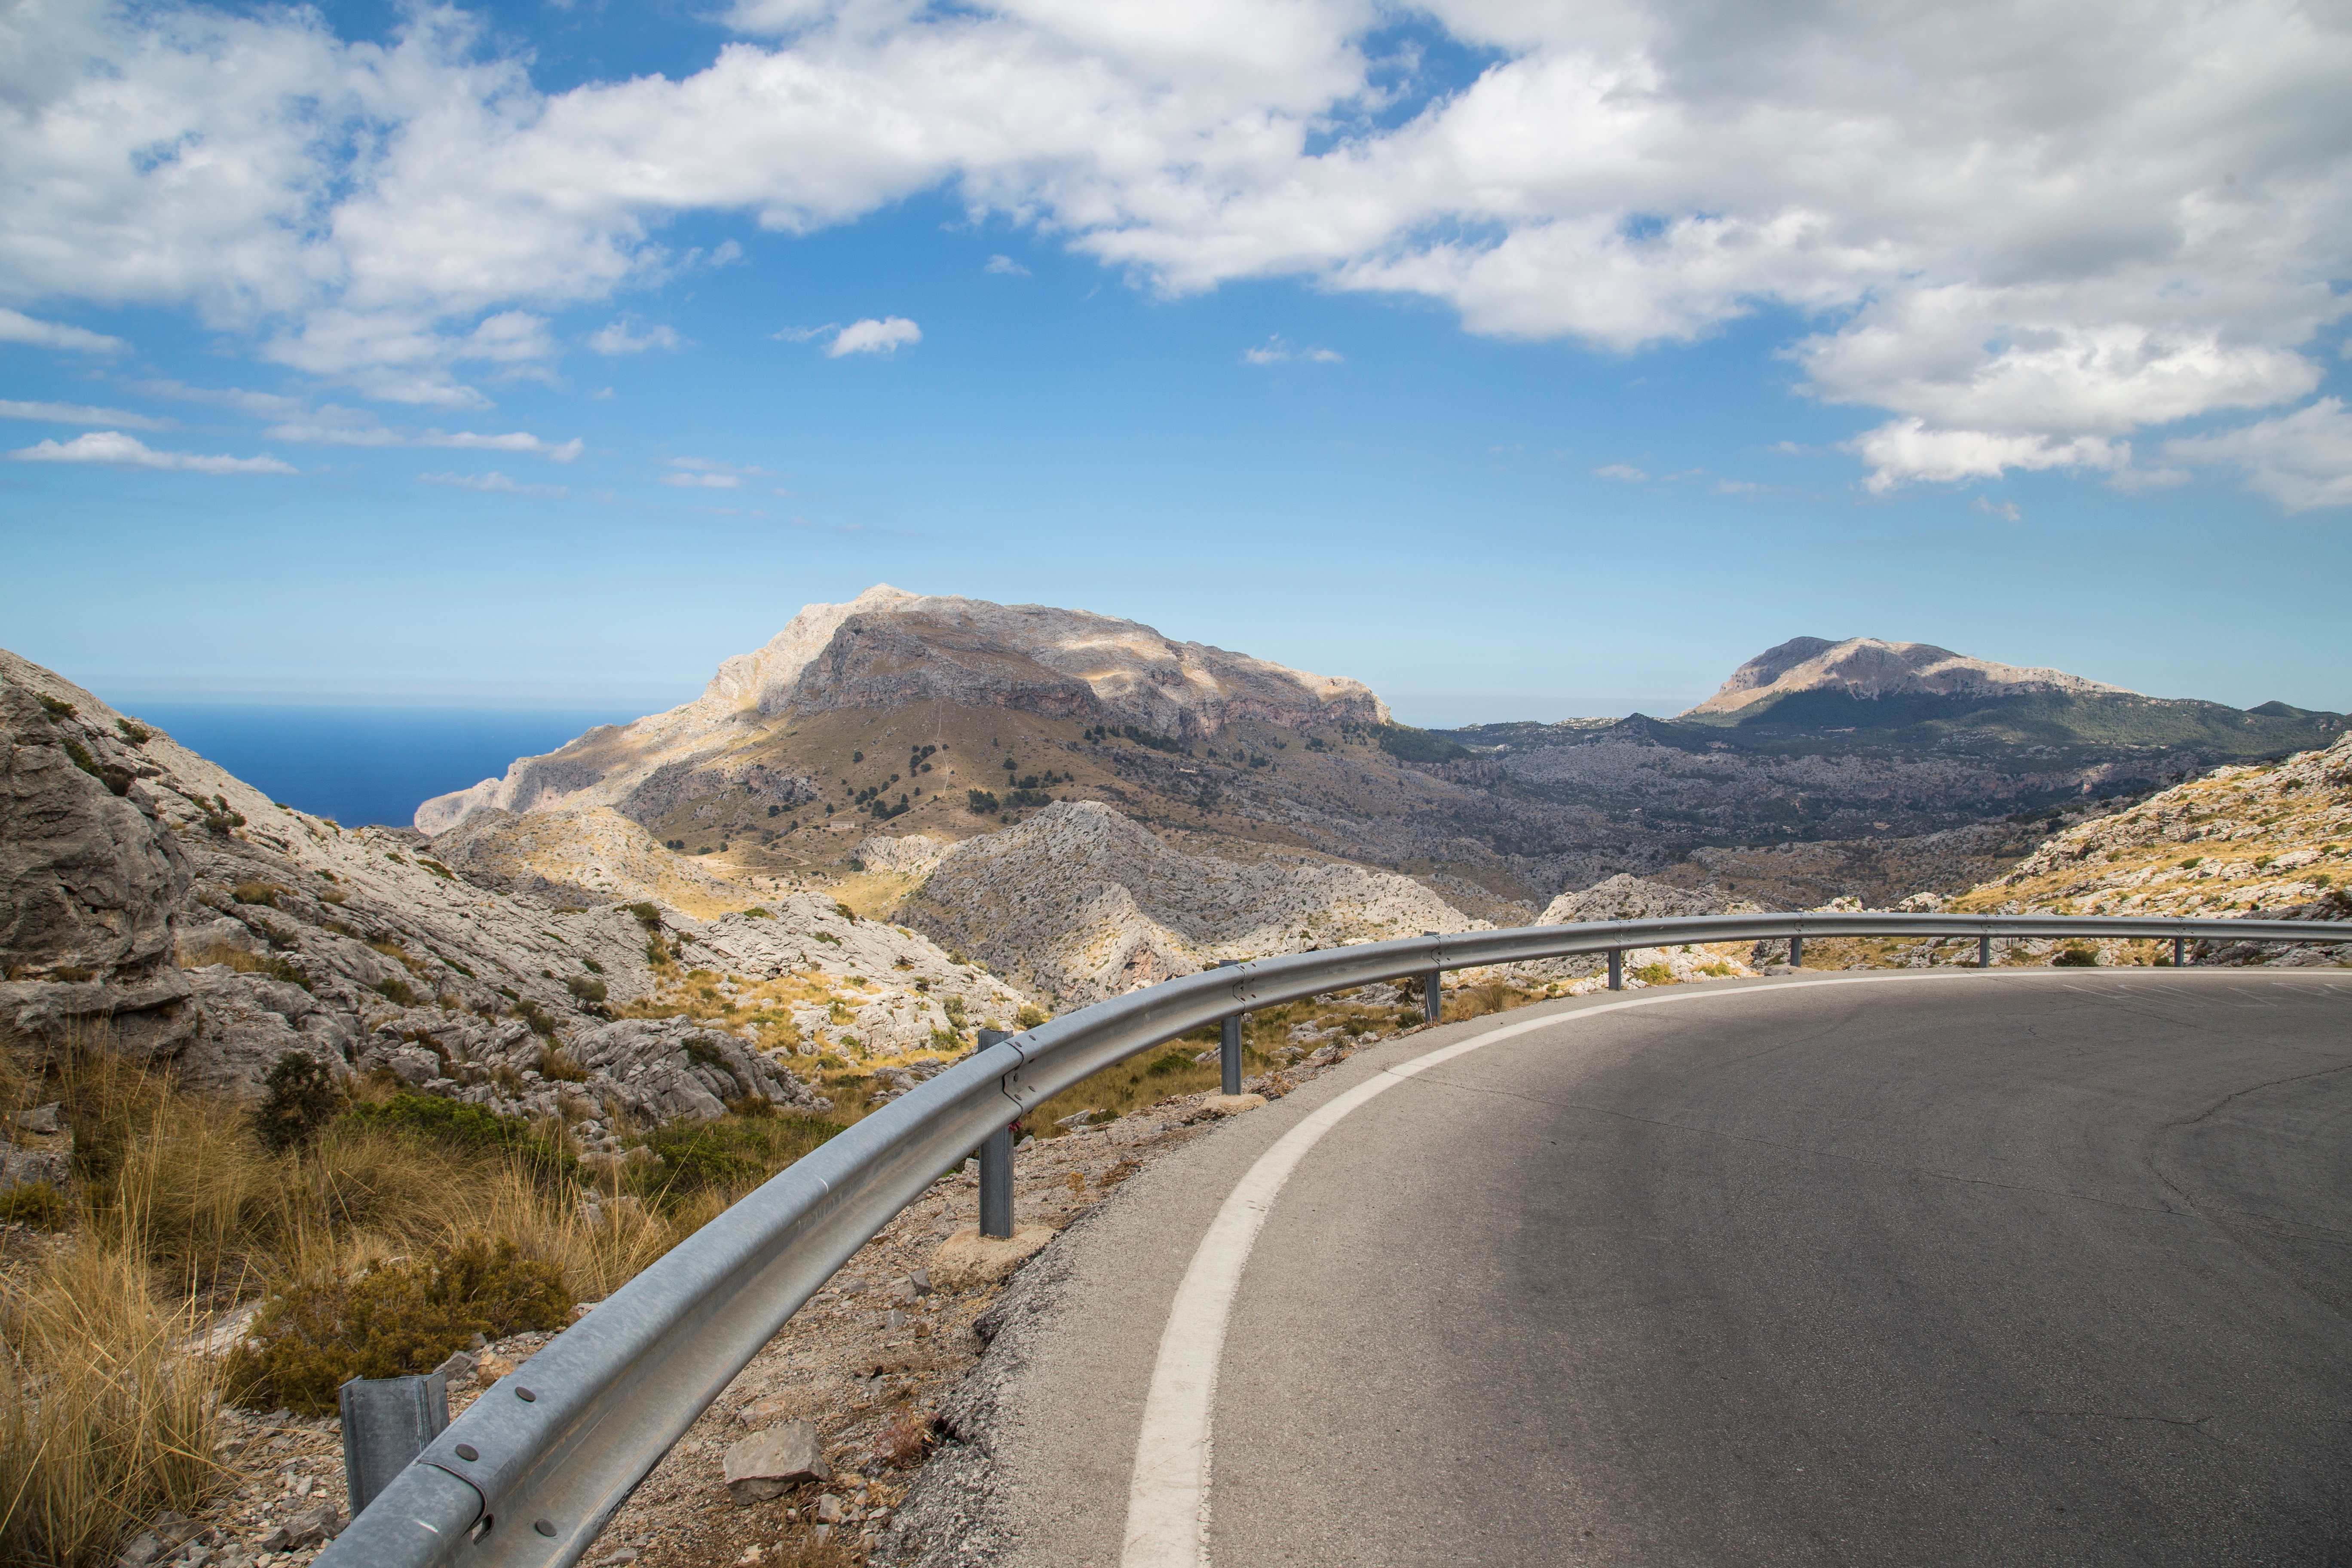
landscape, sea, coast, mountain, cloud, sky, road, hill, lake, highway, river, valley, mountain range, reservoir, road trip, infrastructure, loch, landform, mountain pass, geographical feature, mountainous landforms